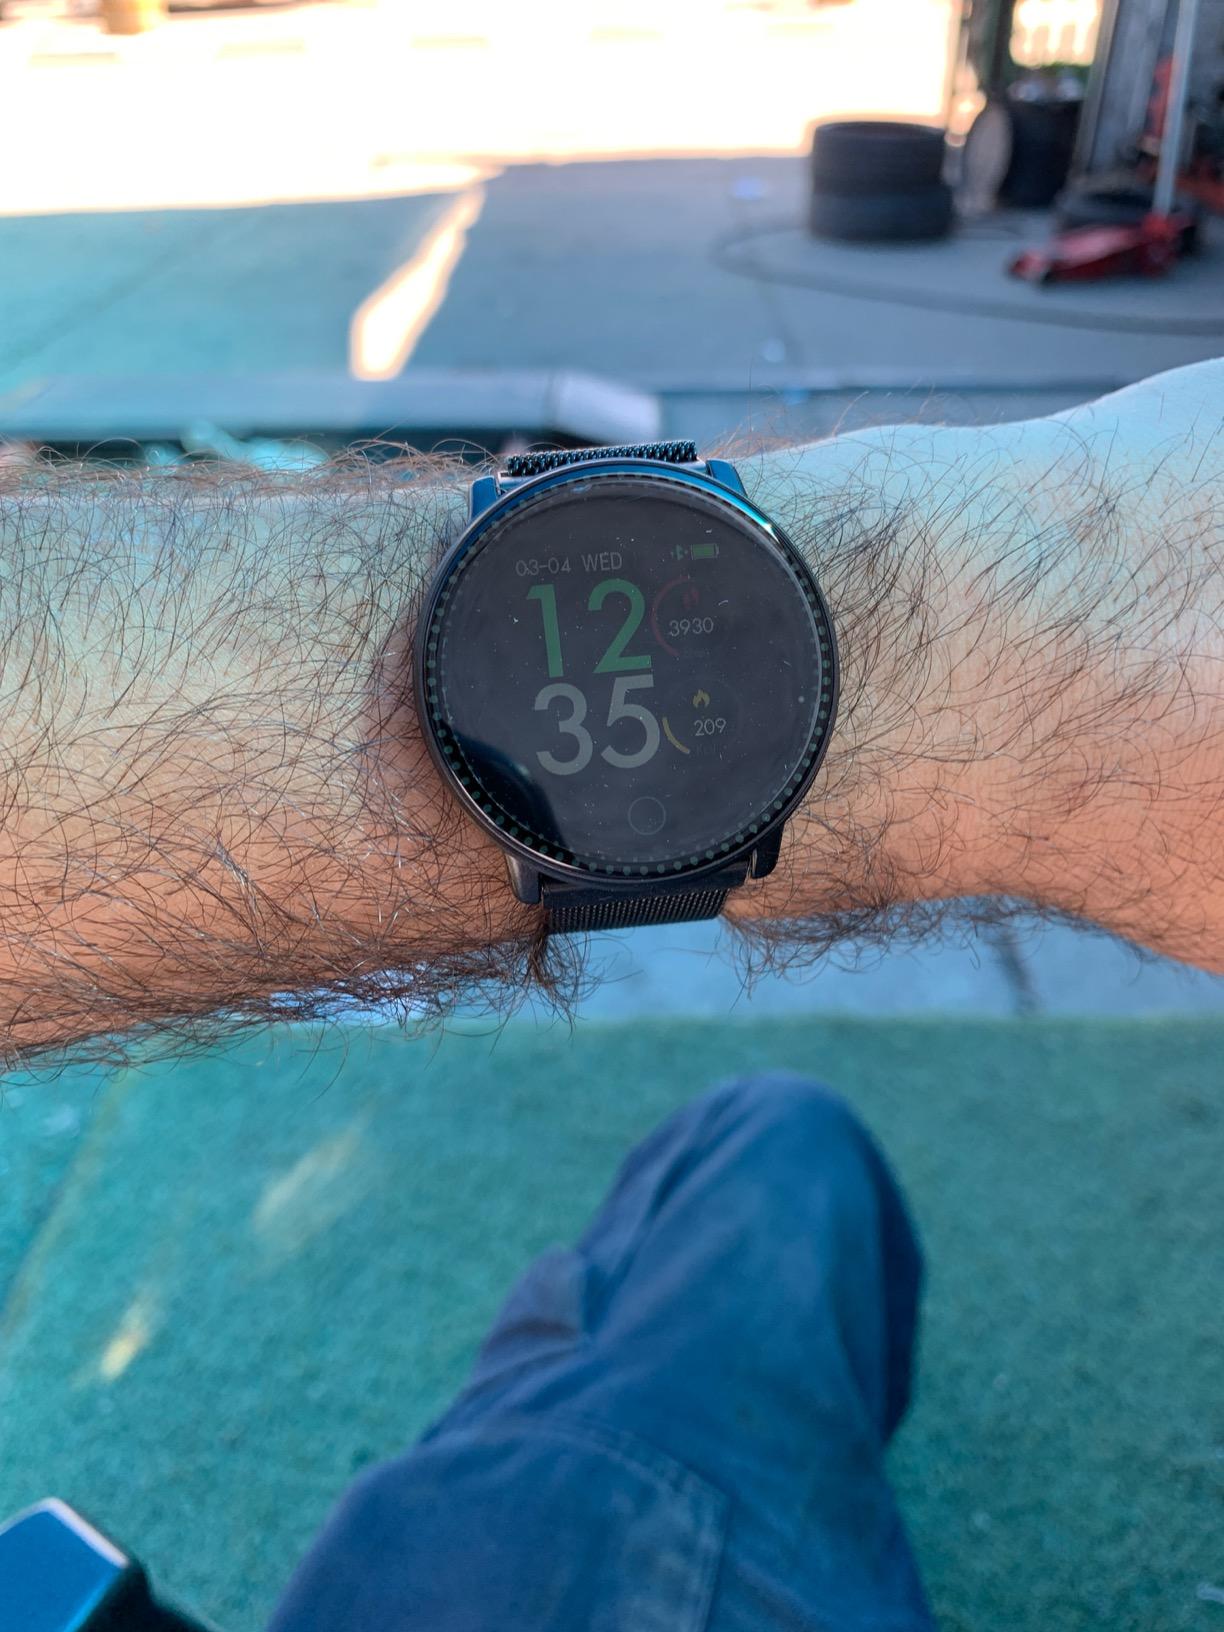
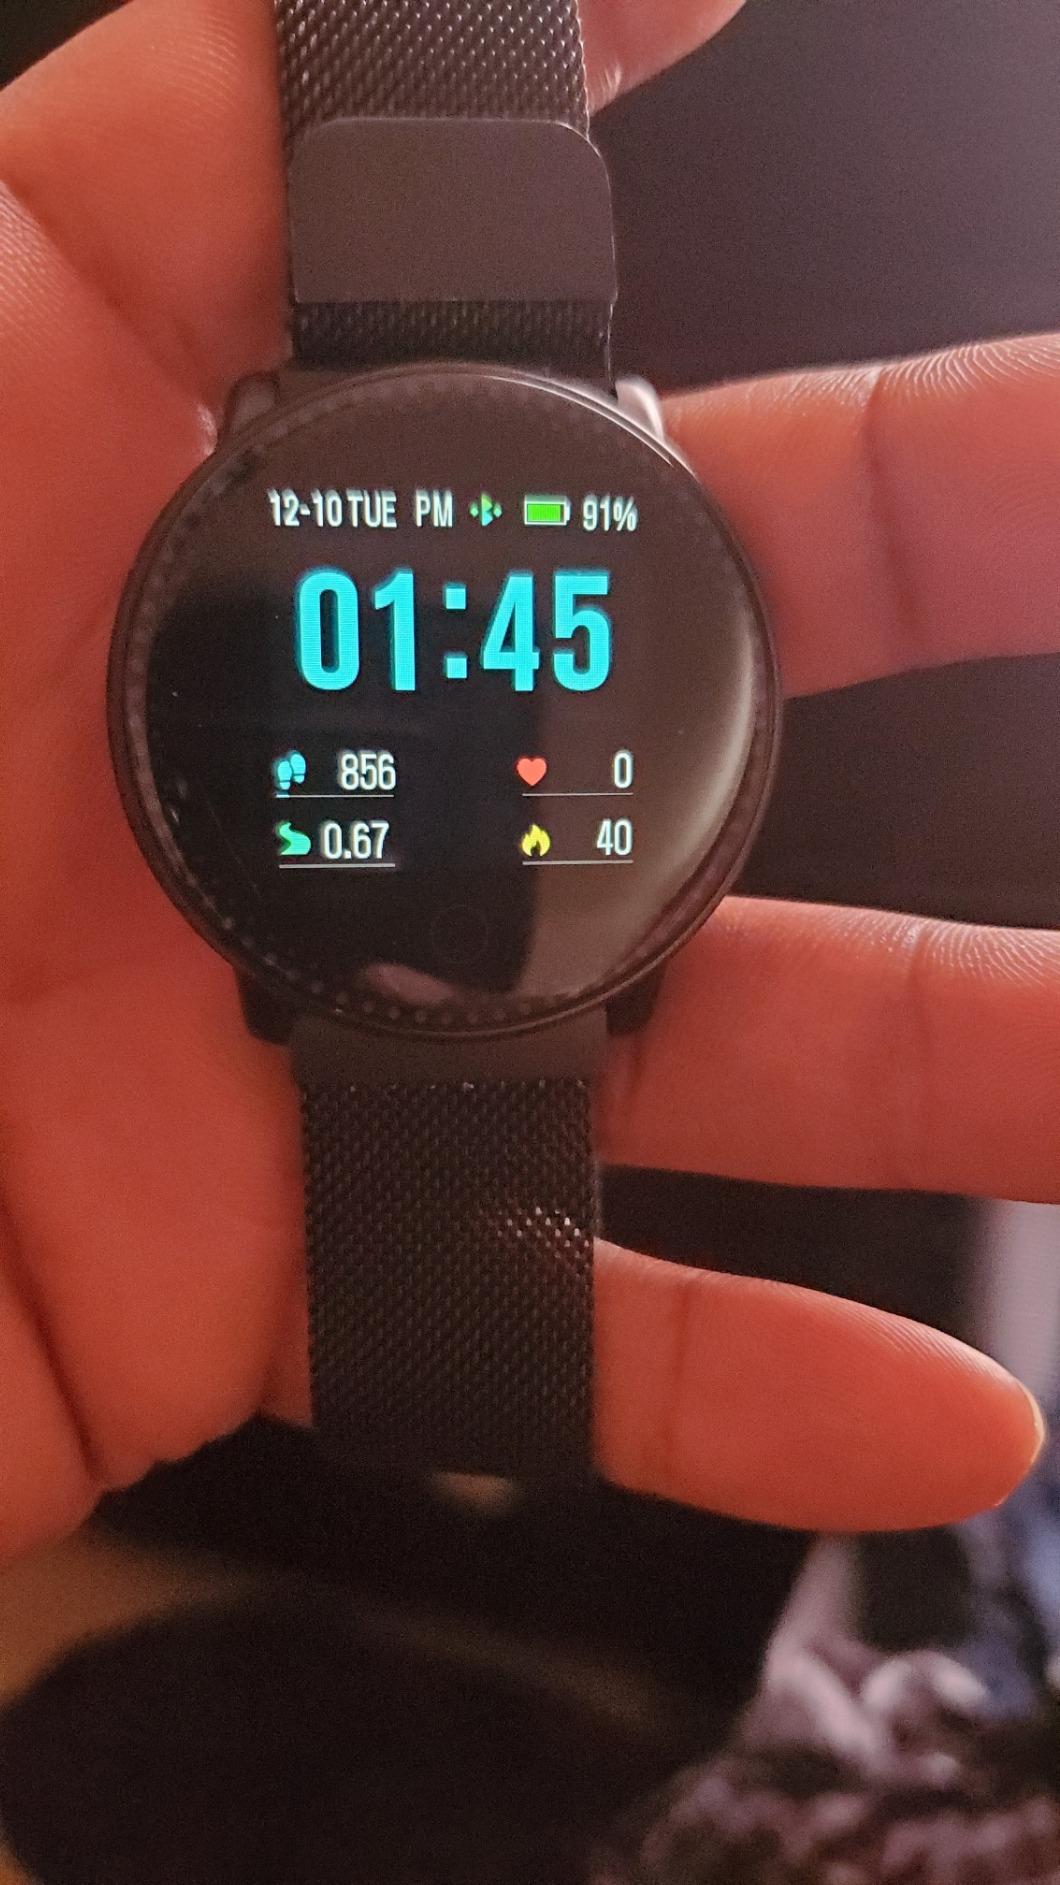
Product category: smartwatch
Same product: yes